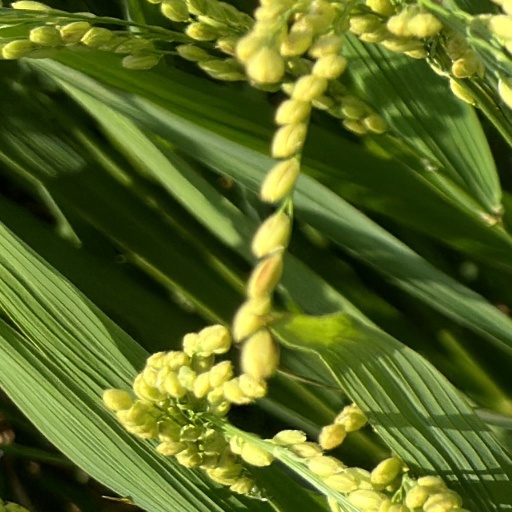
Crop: rice